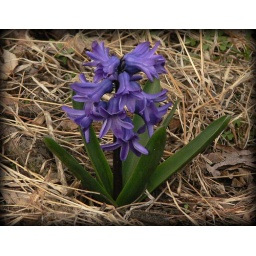
A bit of blue + green in a flowerbed of brown